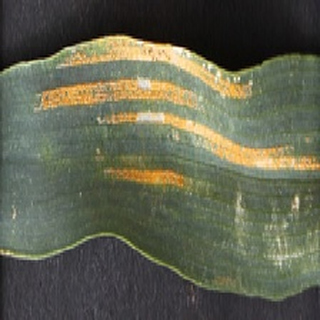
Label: wheat_yellow_rust